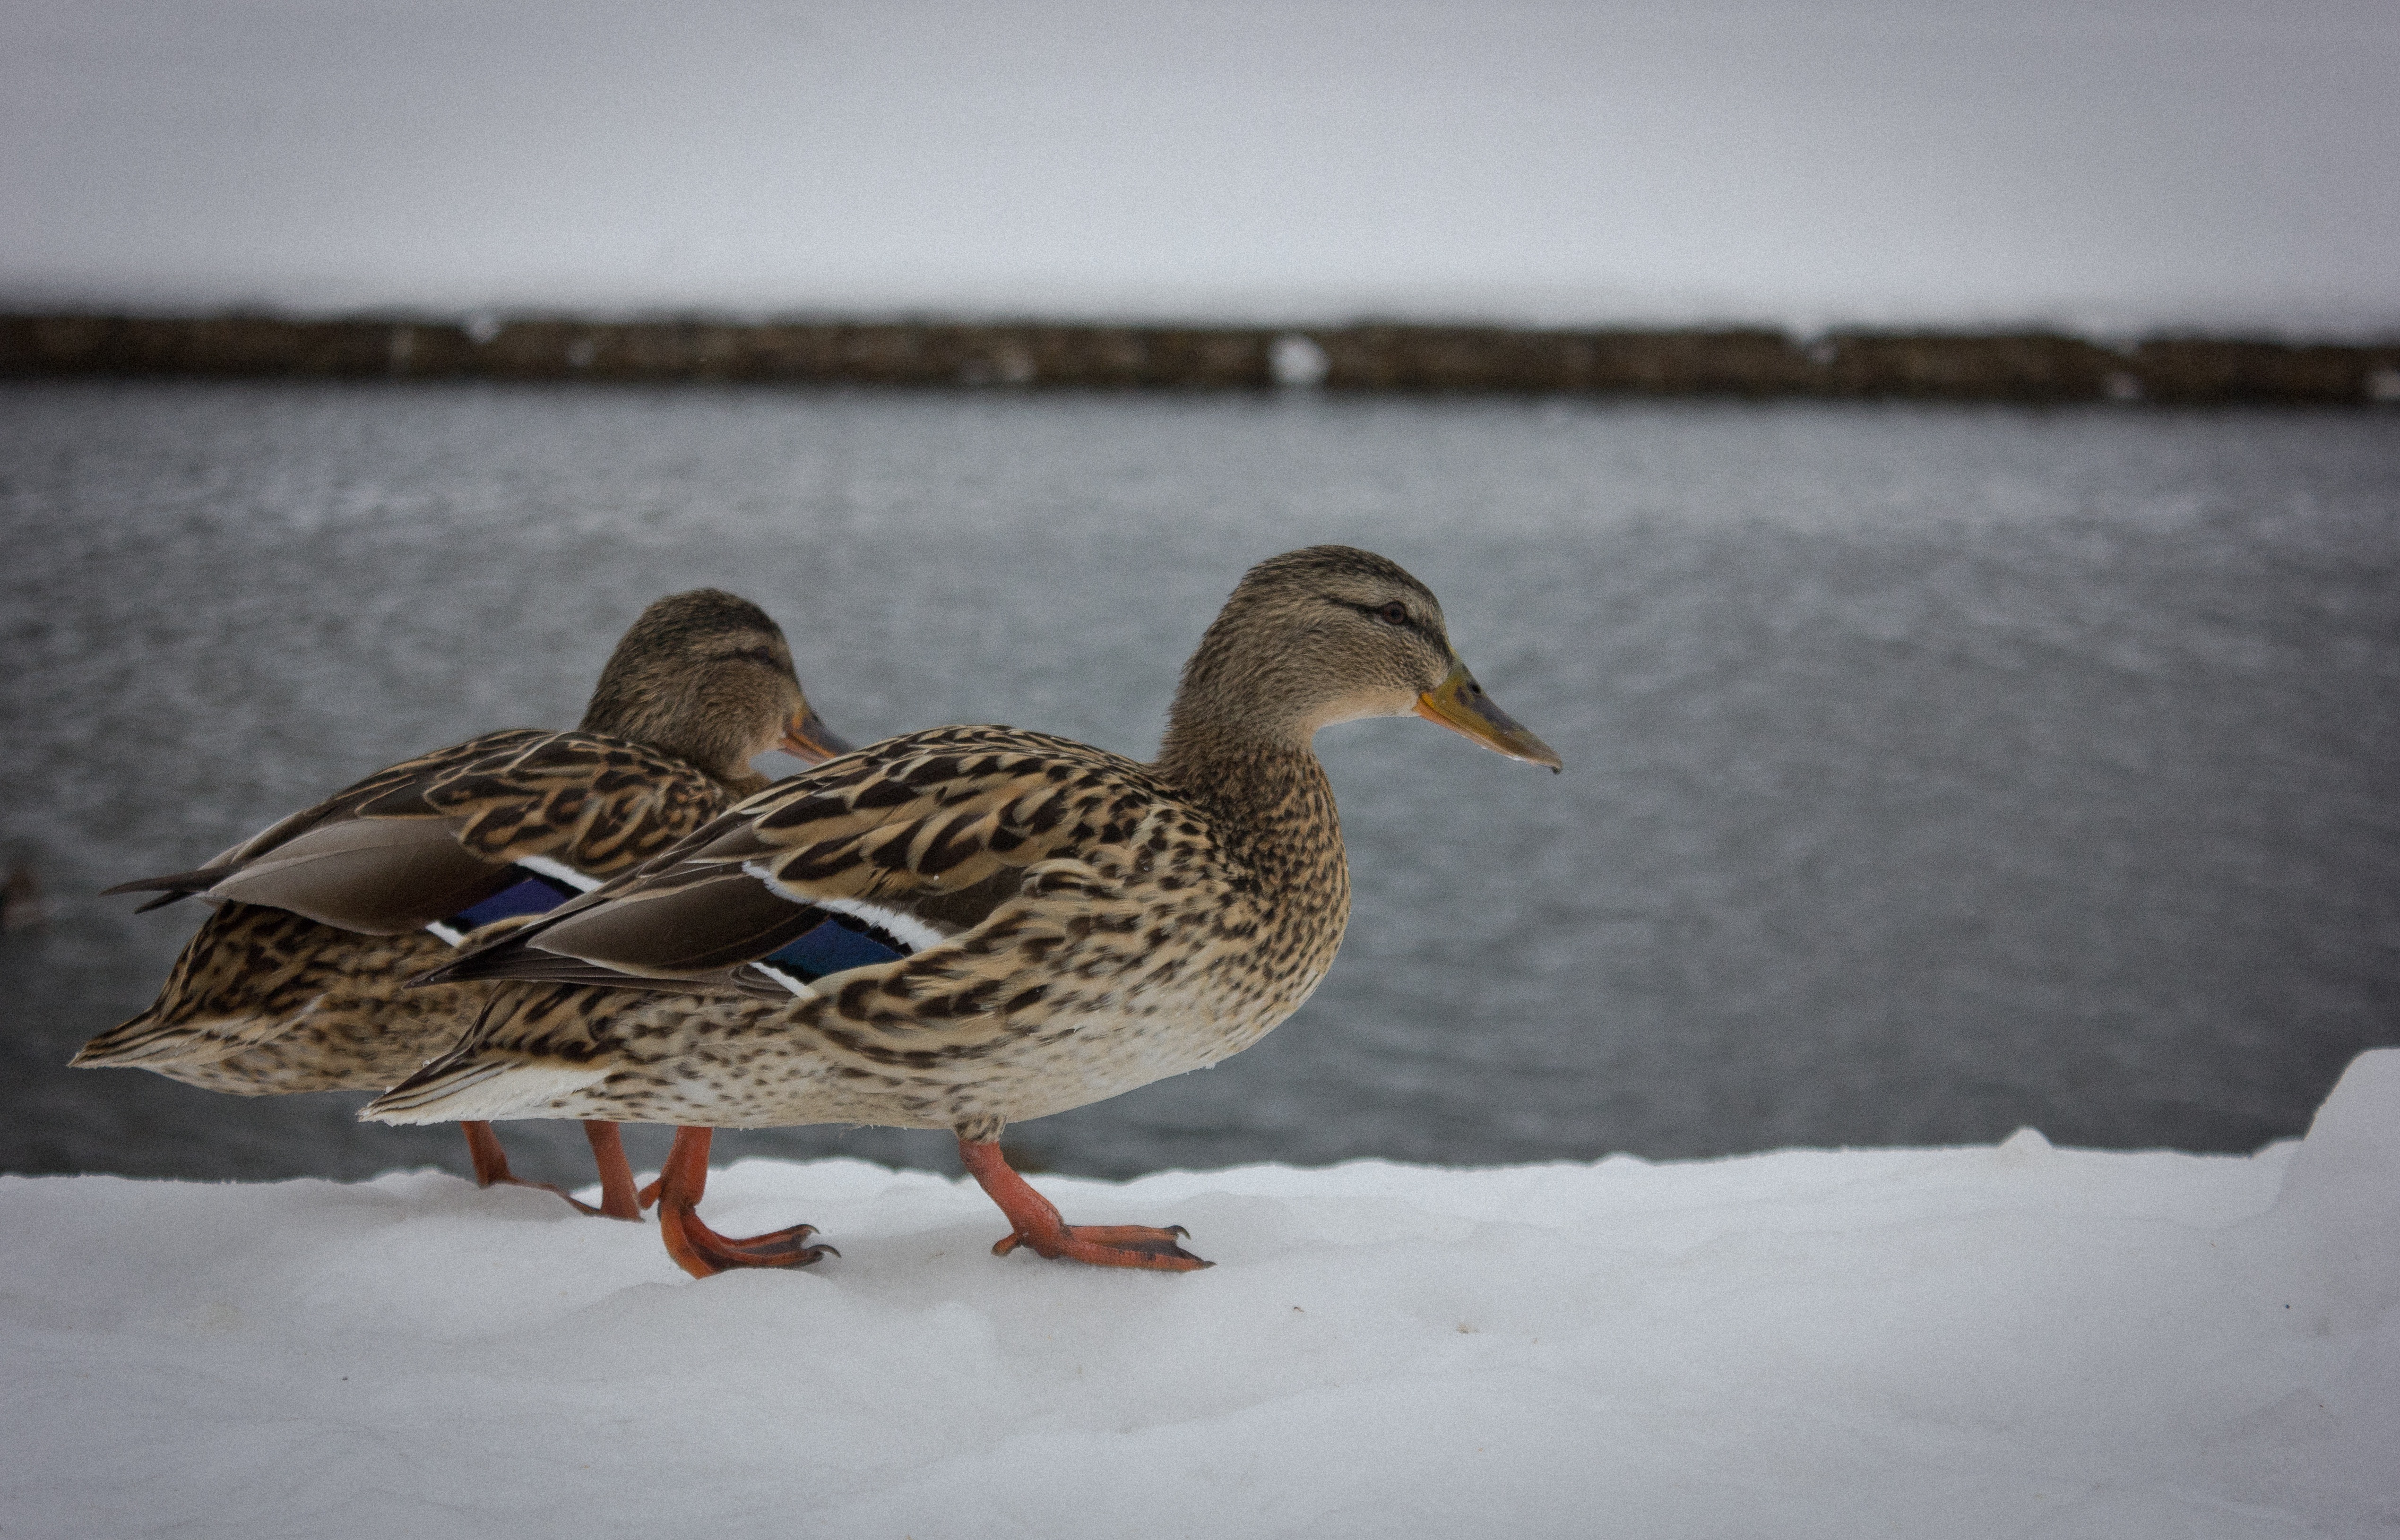
snow, winter, bird, wing, wildlife, beak, fauna, poultry, duck, vertebrate, waterfowl, water bird, mallard, ducks geese and swans, waddles